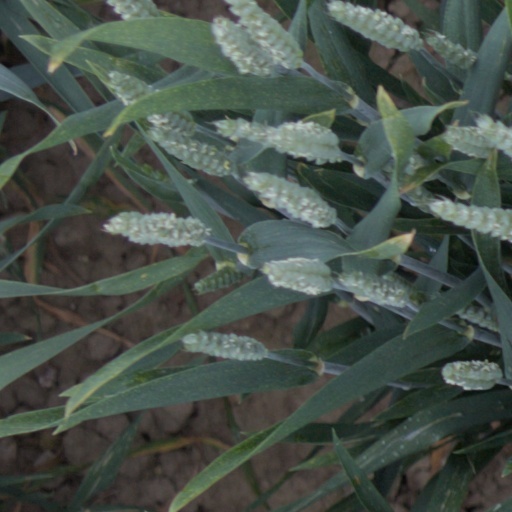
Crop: wheat